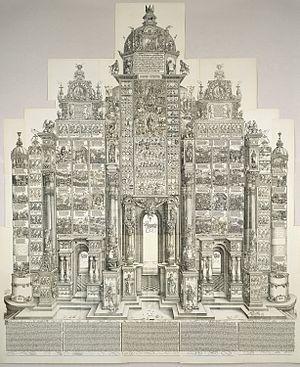
L'Arc de triomphe de Maximilien, en allemand : Ehrenpforte Maximilians des Ersten, est une gravure de grande dimension commandée par l'empereur Maximilien Iᵉʳ en 1512, réalisée par Albrecht Dürer, Johannes Stabius, Hans Springinklee, Wolf Traut, Albrecht Altdorfer et Hieronymus Andreae.